Wadi al-Qarn – Burqush Important Bird Area

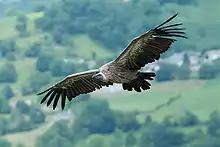
Griffon vultures occur at the site in small numbers

The Wadi al-Qarn – Burqush Important Bird Area is a 4,500 ha site in the Qatana District of south-western Syria. It lies at an altitude of 1,175 – 1,500 m next to the village of Burqush in the Anti-Lebanon Mountains, near Mount Hermon and close to the border with Lebanon. The site includes the steep slope on the northern side of the wadi, the upper parts of which are vertical cliffs overlooking rocky slopes vegetated with scrub, grass and stunted trees. A small reservoir attracts visitors in summer. It has been identified by BirdLife International as an Important Bird Area (IBA).